Sir Charles Russell, 1st Baronet

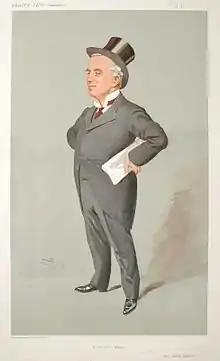

Sir Charles Russell, 1st Baronet, (8 July 1863 – 27 March 1928) was an English solicitor.